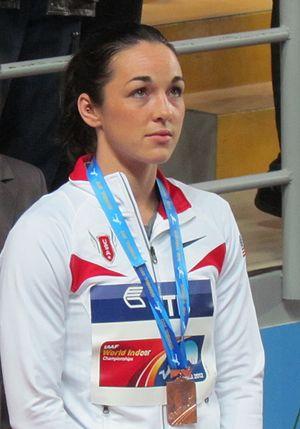
Erica Moore est une athlète américaine, spécialiste du 800 mètres.